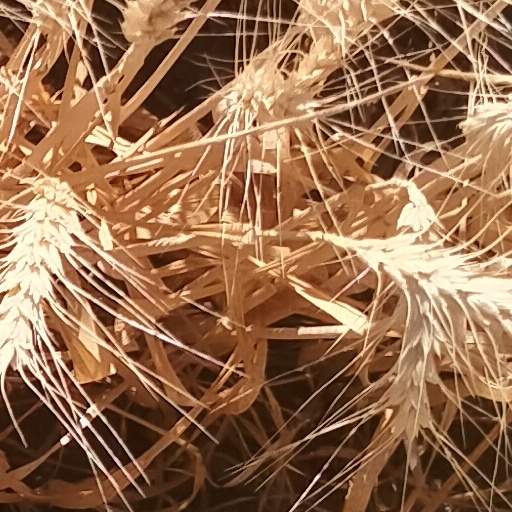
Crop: wheat